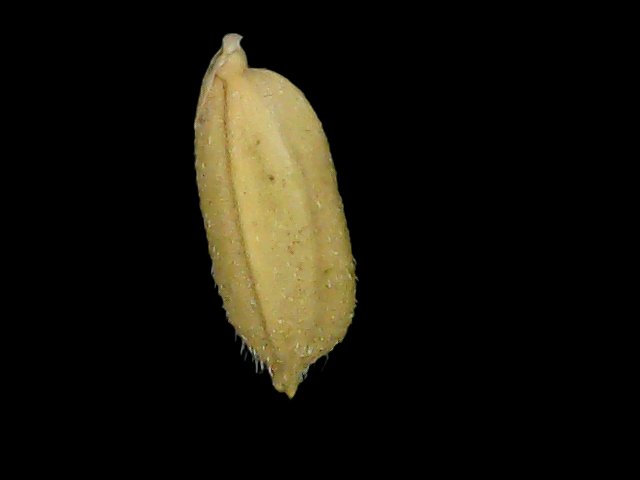
Rice variety: Bd52